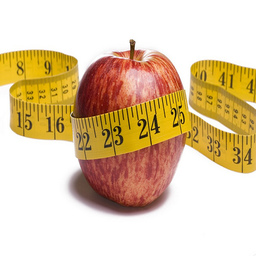
Label: Apple